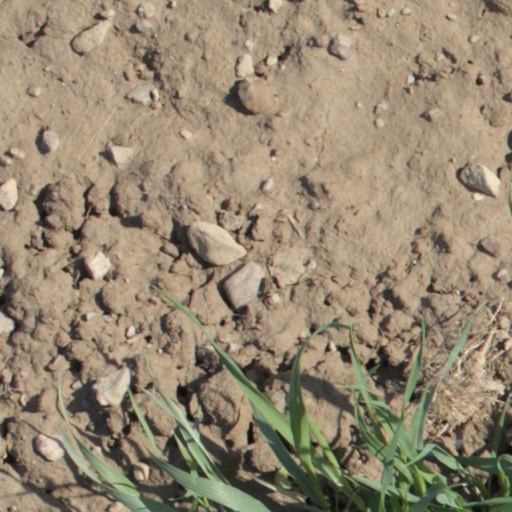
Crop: wheat